Naval Base Majuro

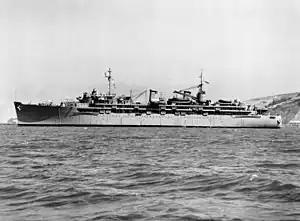
USS Bushnell AS-15 submarine tender

The demand for submarine bases during World War 2 was so great that bases were built around special ships called submarine tenders. Submarine Tenders carried fuel for the submarines, food for the crew, and living quarters for the crew to rest while the sub was being serviced. The Tender's depot had all the supplies that the submarine needed to get back on patrol. Submarine base had limited land facilities such Naval Base Majuro operated as an advanced submarine base. Sub-crews enjoyed the 750-man submarine base camp and fleet recreation center at the base. Majuro Submarine Base was supported by the submarine tenders: USS Howard W. Gilmore (AS-16), USS Bushnell (AS-15), USS Argonne (AS-10), and USS Sperry (AS-12).